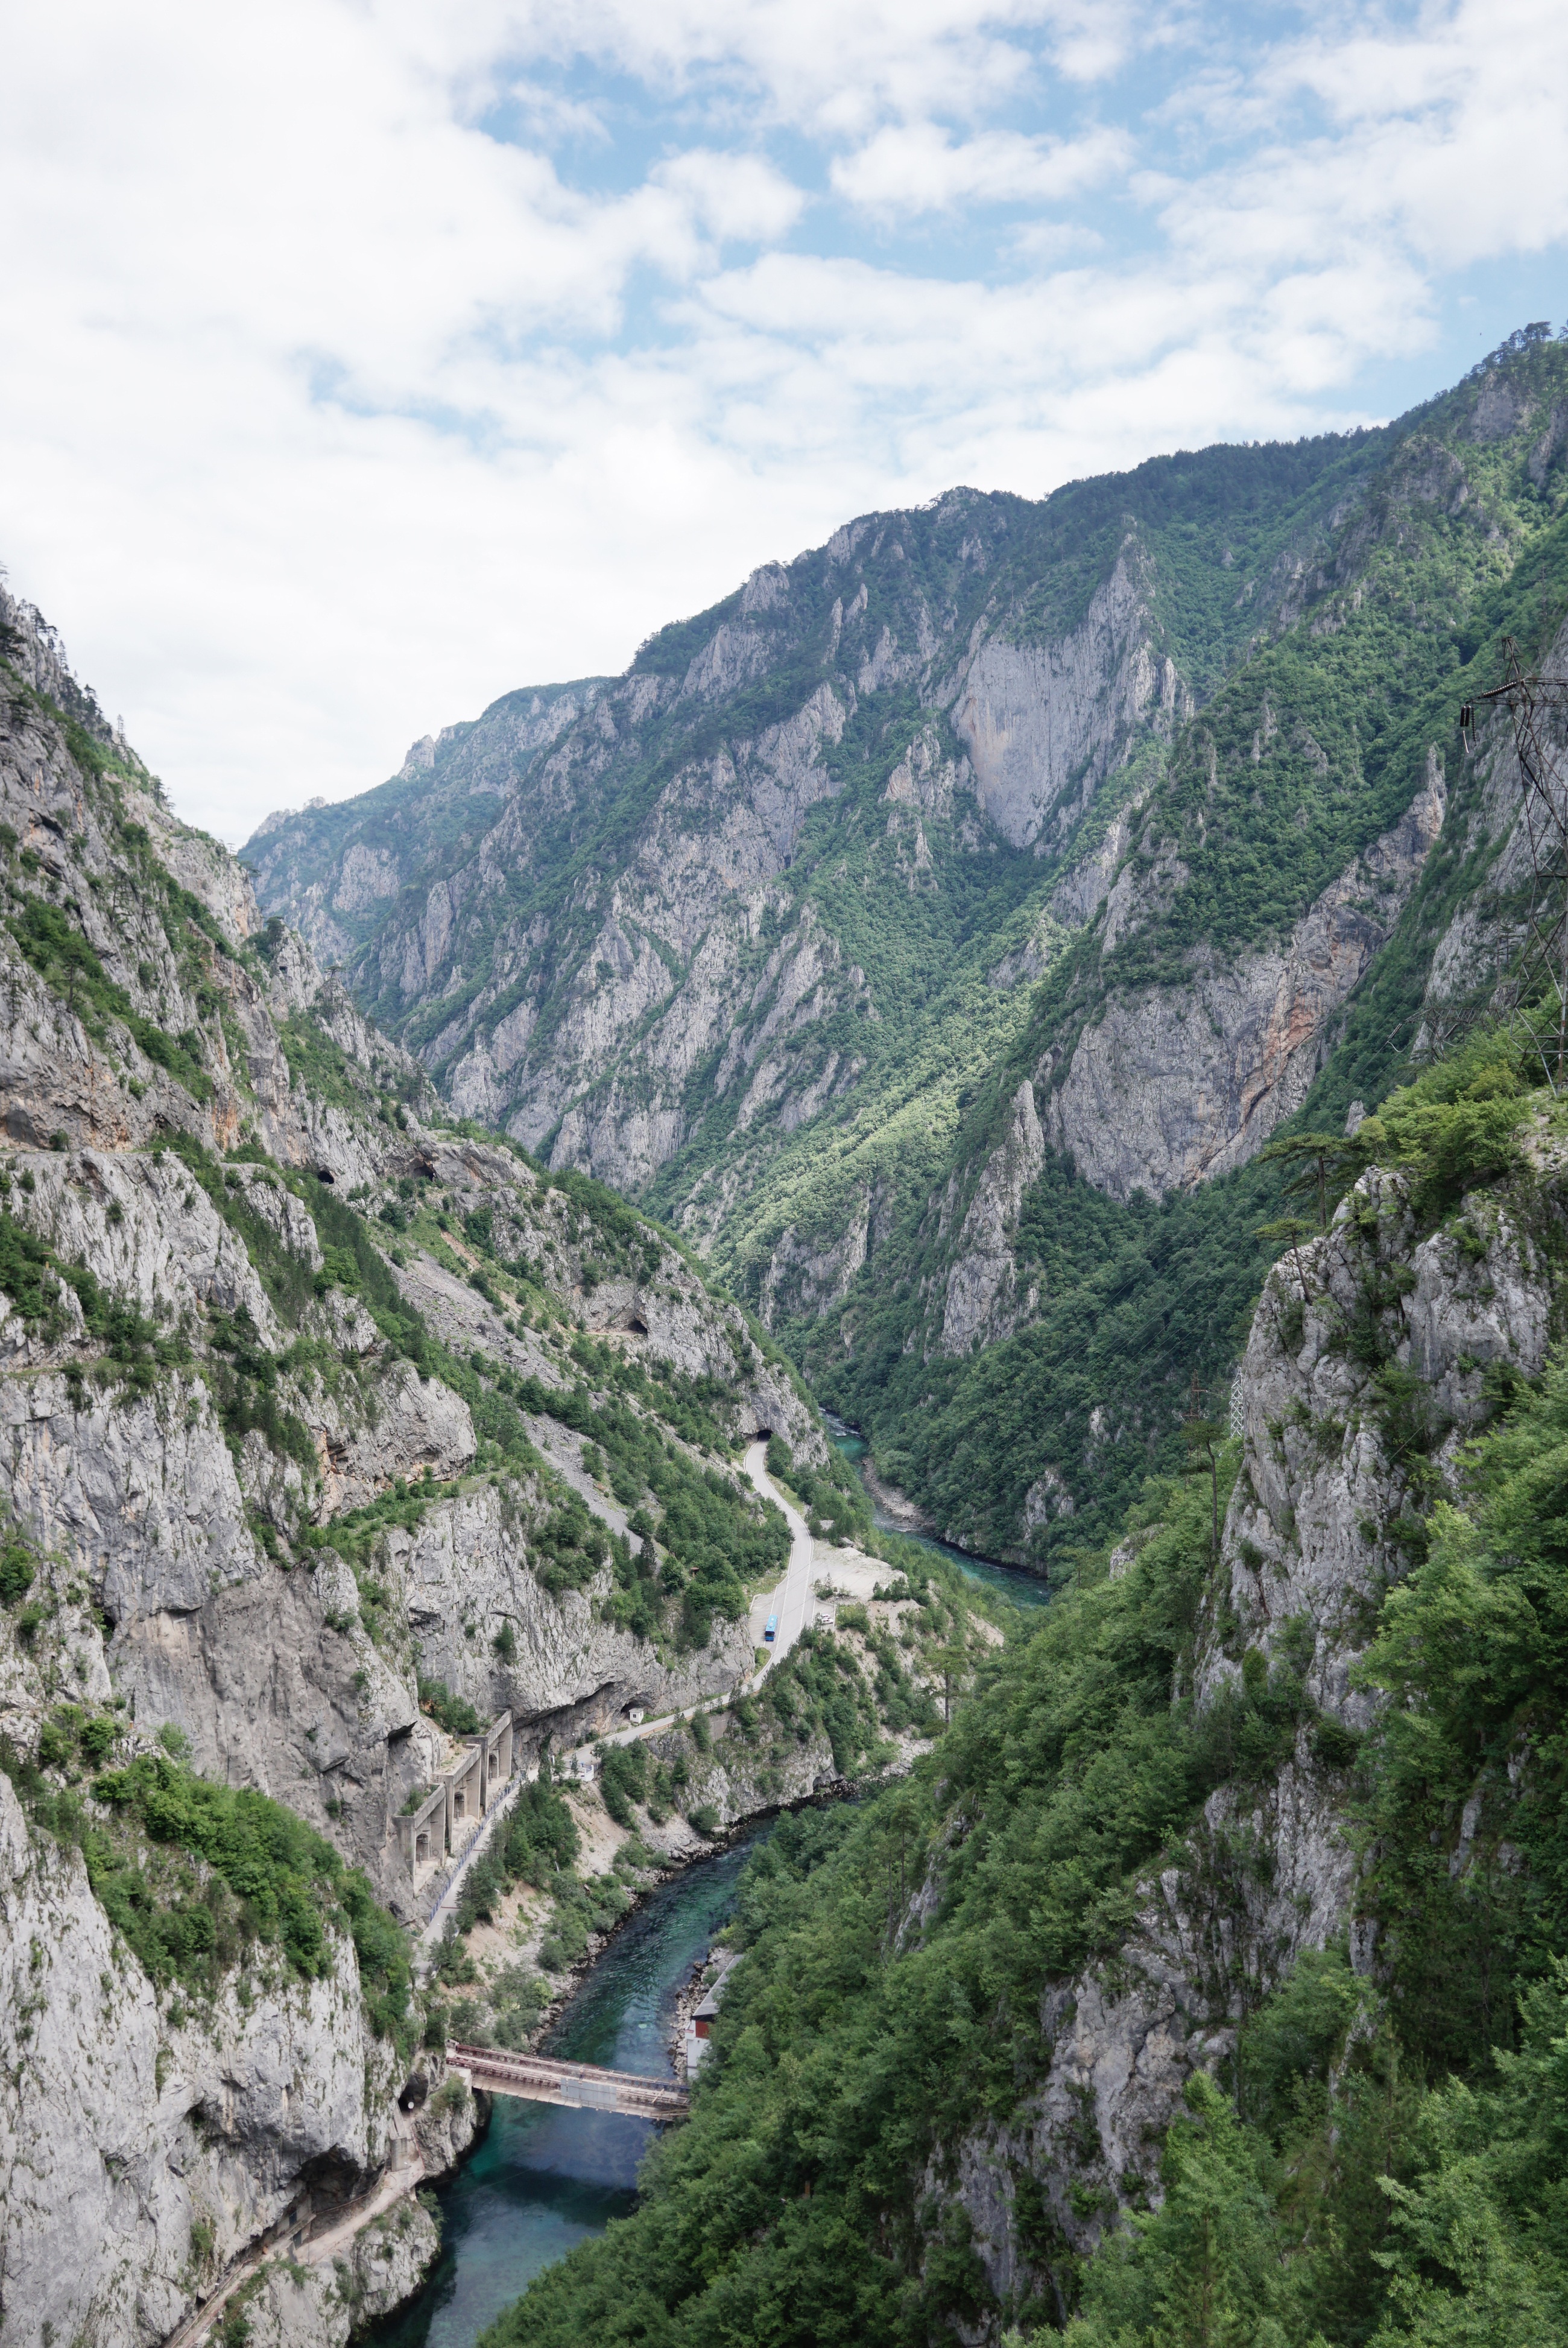
tree, nature, mountain, bridge, valley, mountain range, country, park, fjord, canyon, rocks, mountains, alps, ravine, the sky, landform, mountain pass, geographical feature, mountainous landforms, glacial landform, geological phenomenon